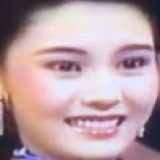
hoa hậu Lý Gia Hân